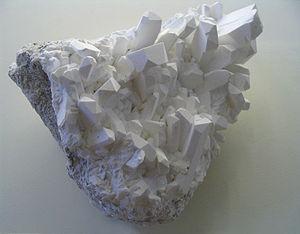
Le bore est l'élément chimique de numéro atomique 5, de symbole B. C'est la tête de file du groupe 13 du tableau périodique.